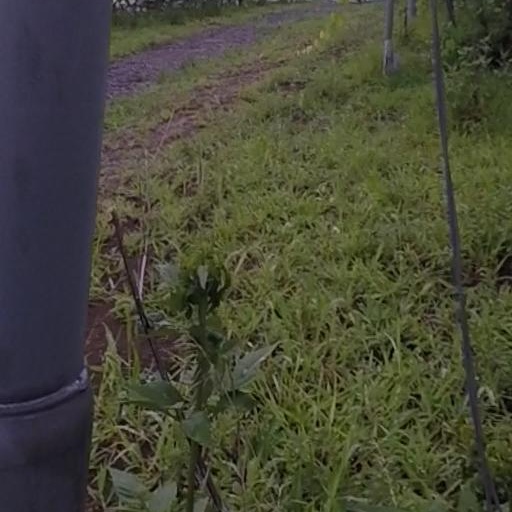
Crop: grape